Argançon

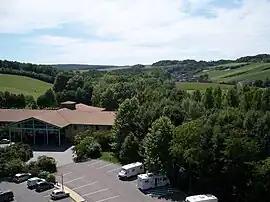
View of Argançon from "Nigloland"

Argançon is a commune in the Aube department in the Grand Est region of north-central France.